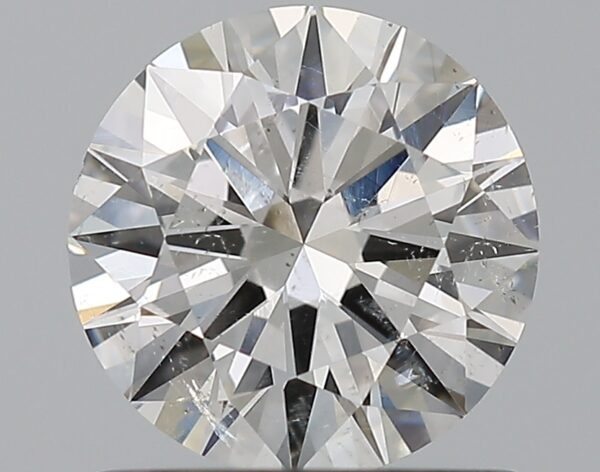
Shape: round
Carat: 1
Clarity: SI2
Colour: G
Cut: EX
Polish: EX
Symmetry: EX
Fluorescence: N
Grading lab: GIA
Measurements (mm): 6.46 x 6.5 x 3.88